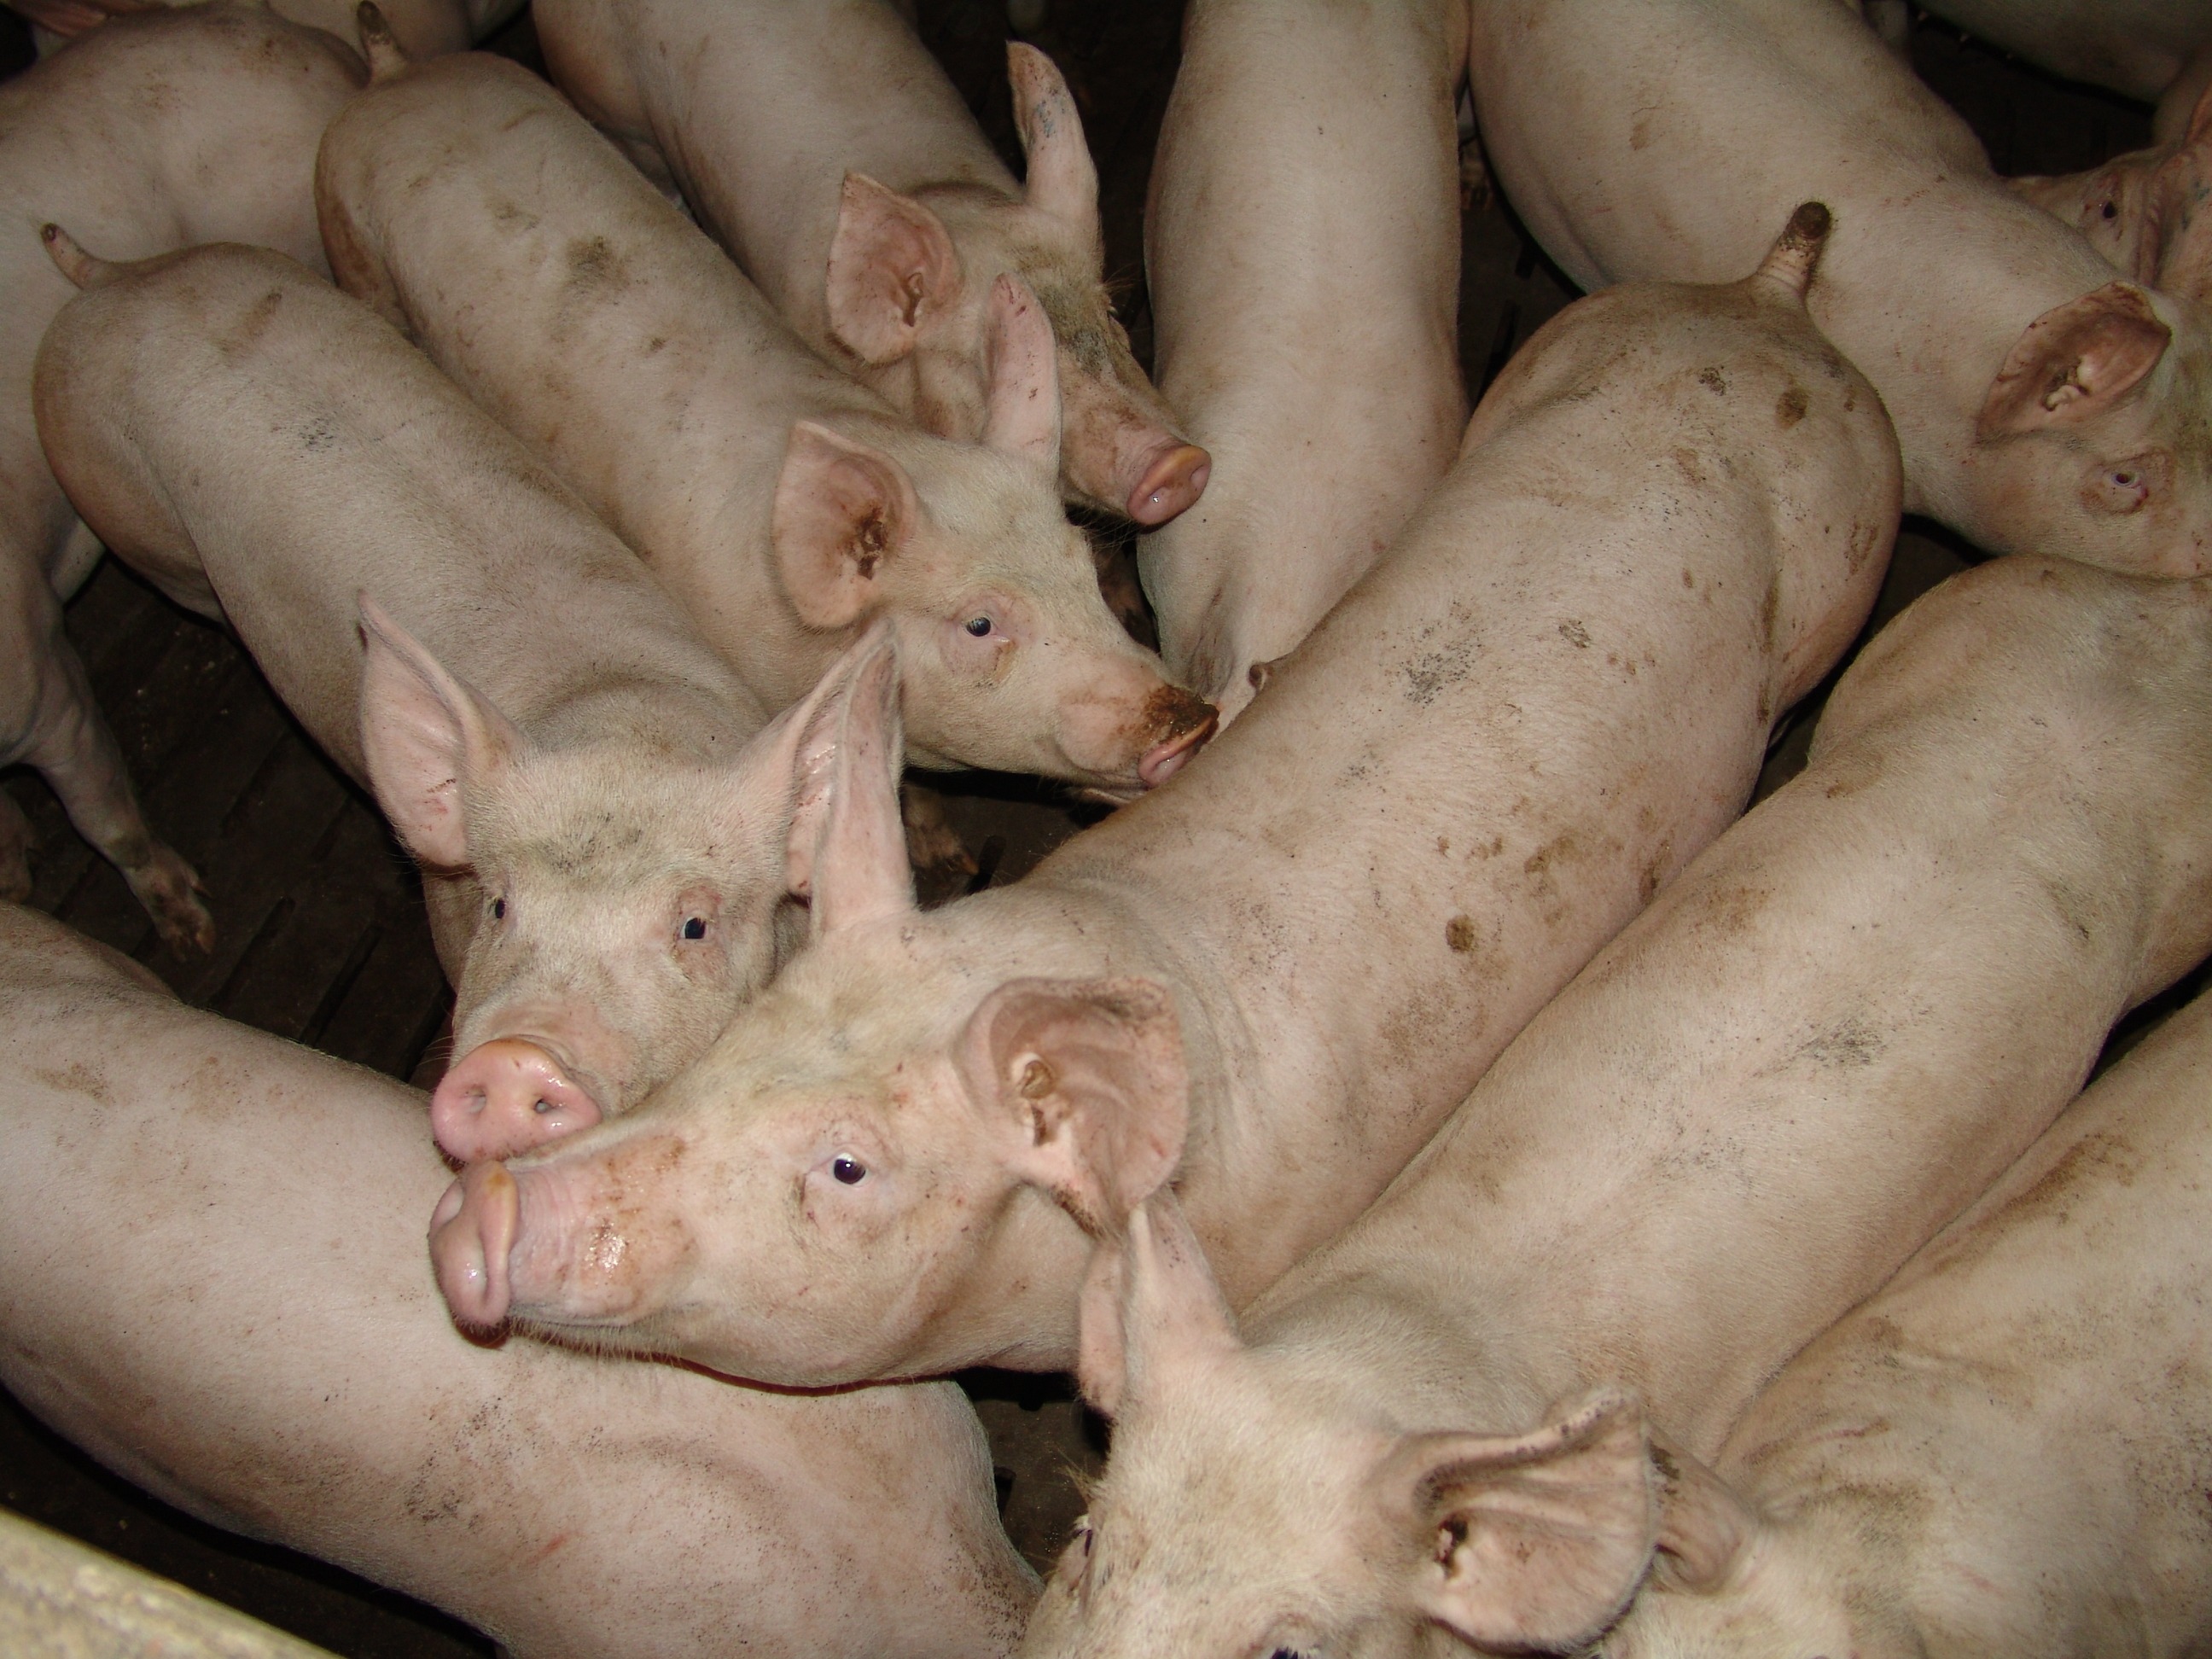
farm, mammal, pork, animals, pigs, vertebrate, pig, domestic pig, pig like mammal